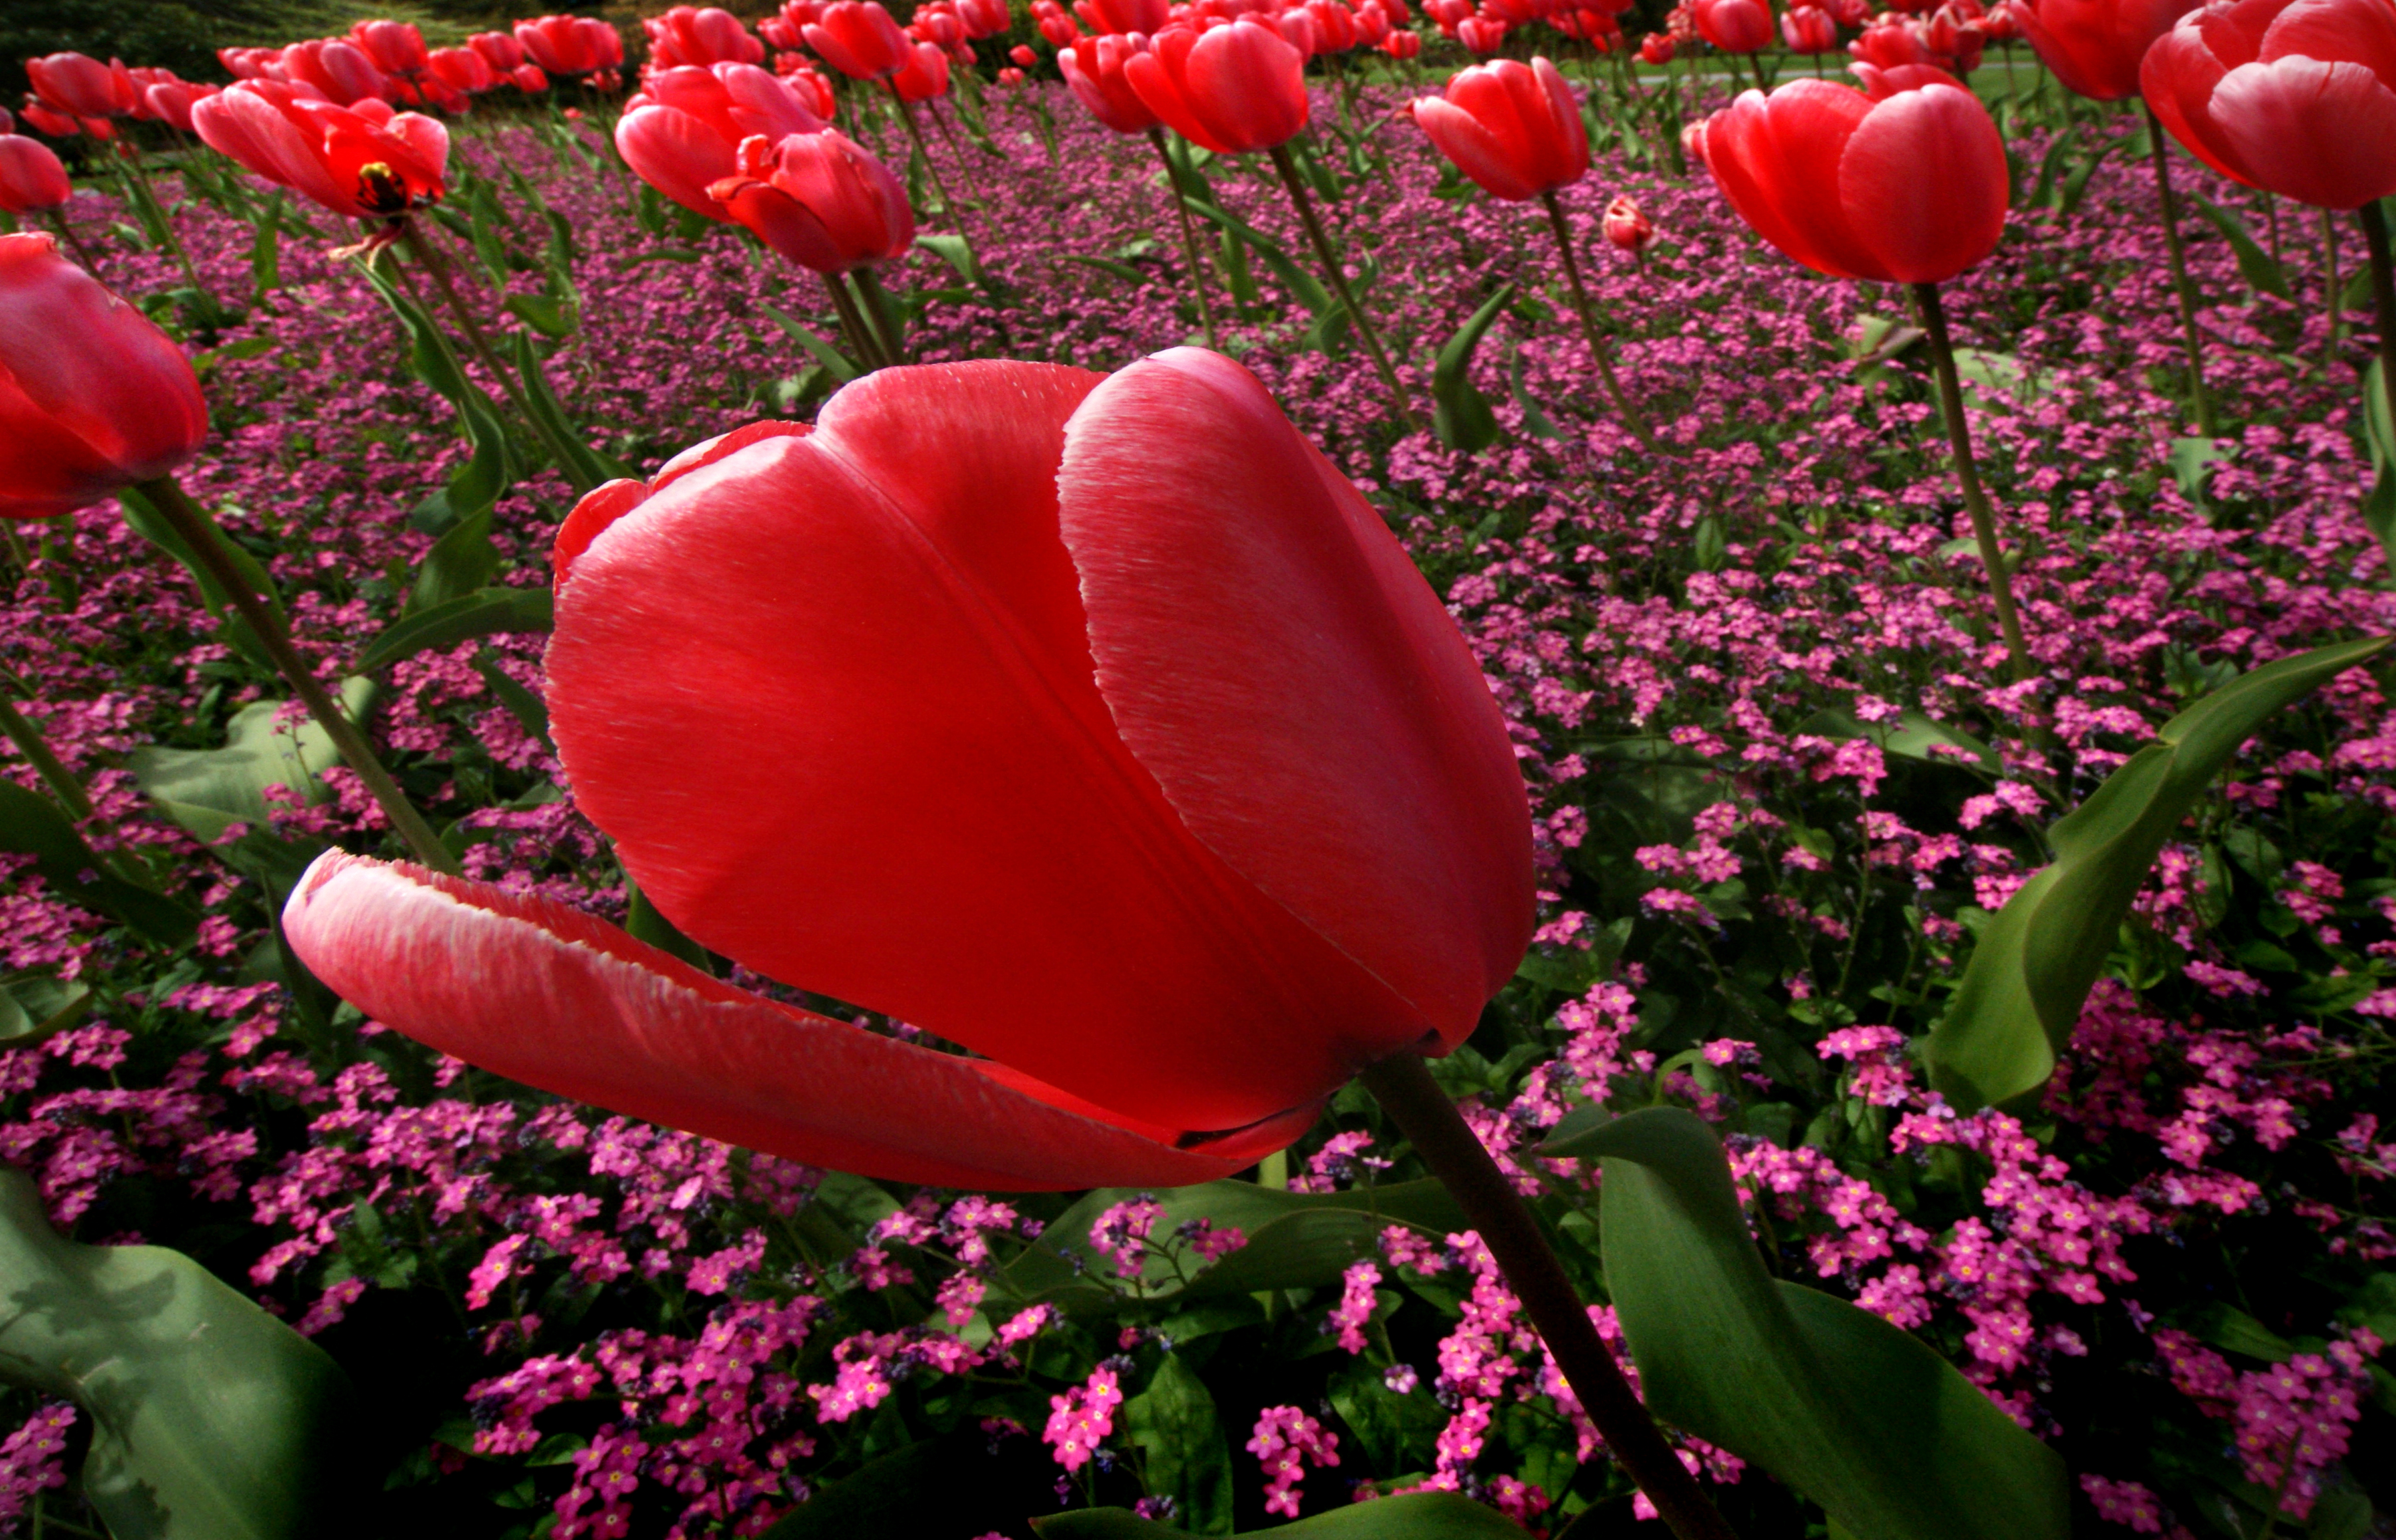
blossom, plant, flower, petal, tulip, spring, red, botany, flora, flowers, publicdomain, pretty, tulips, blooms, macro photography, flowering plant, land plant